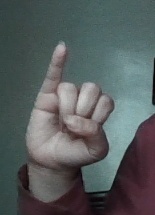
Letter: meem